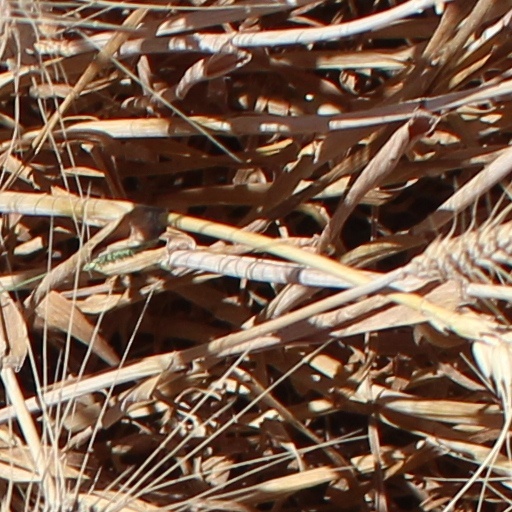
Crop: wheat